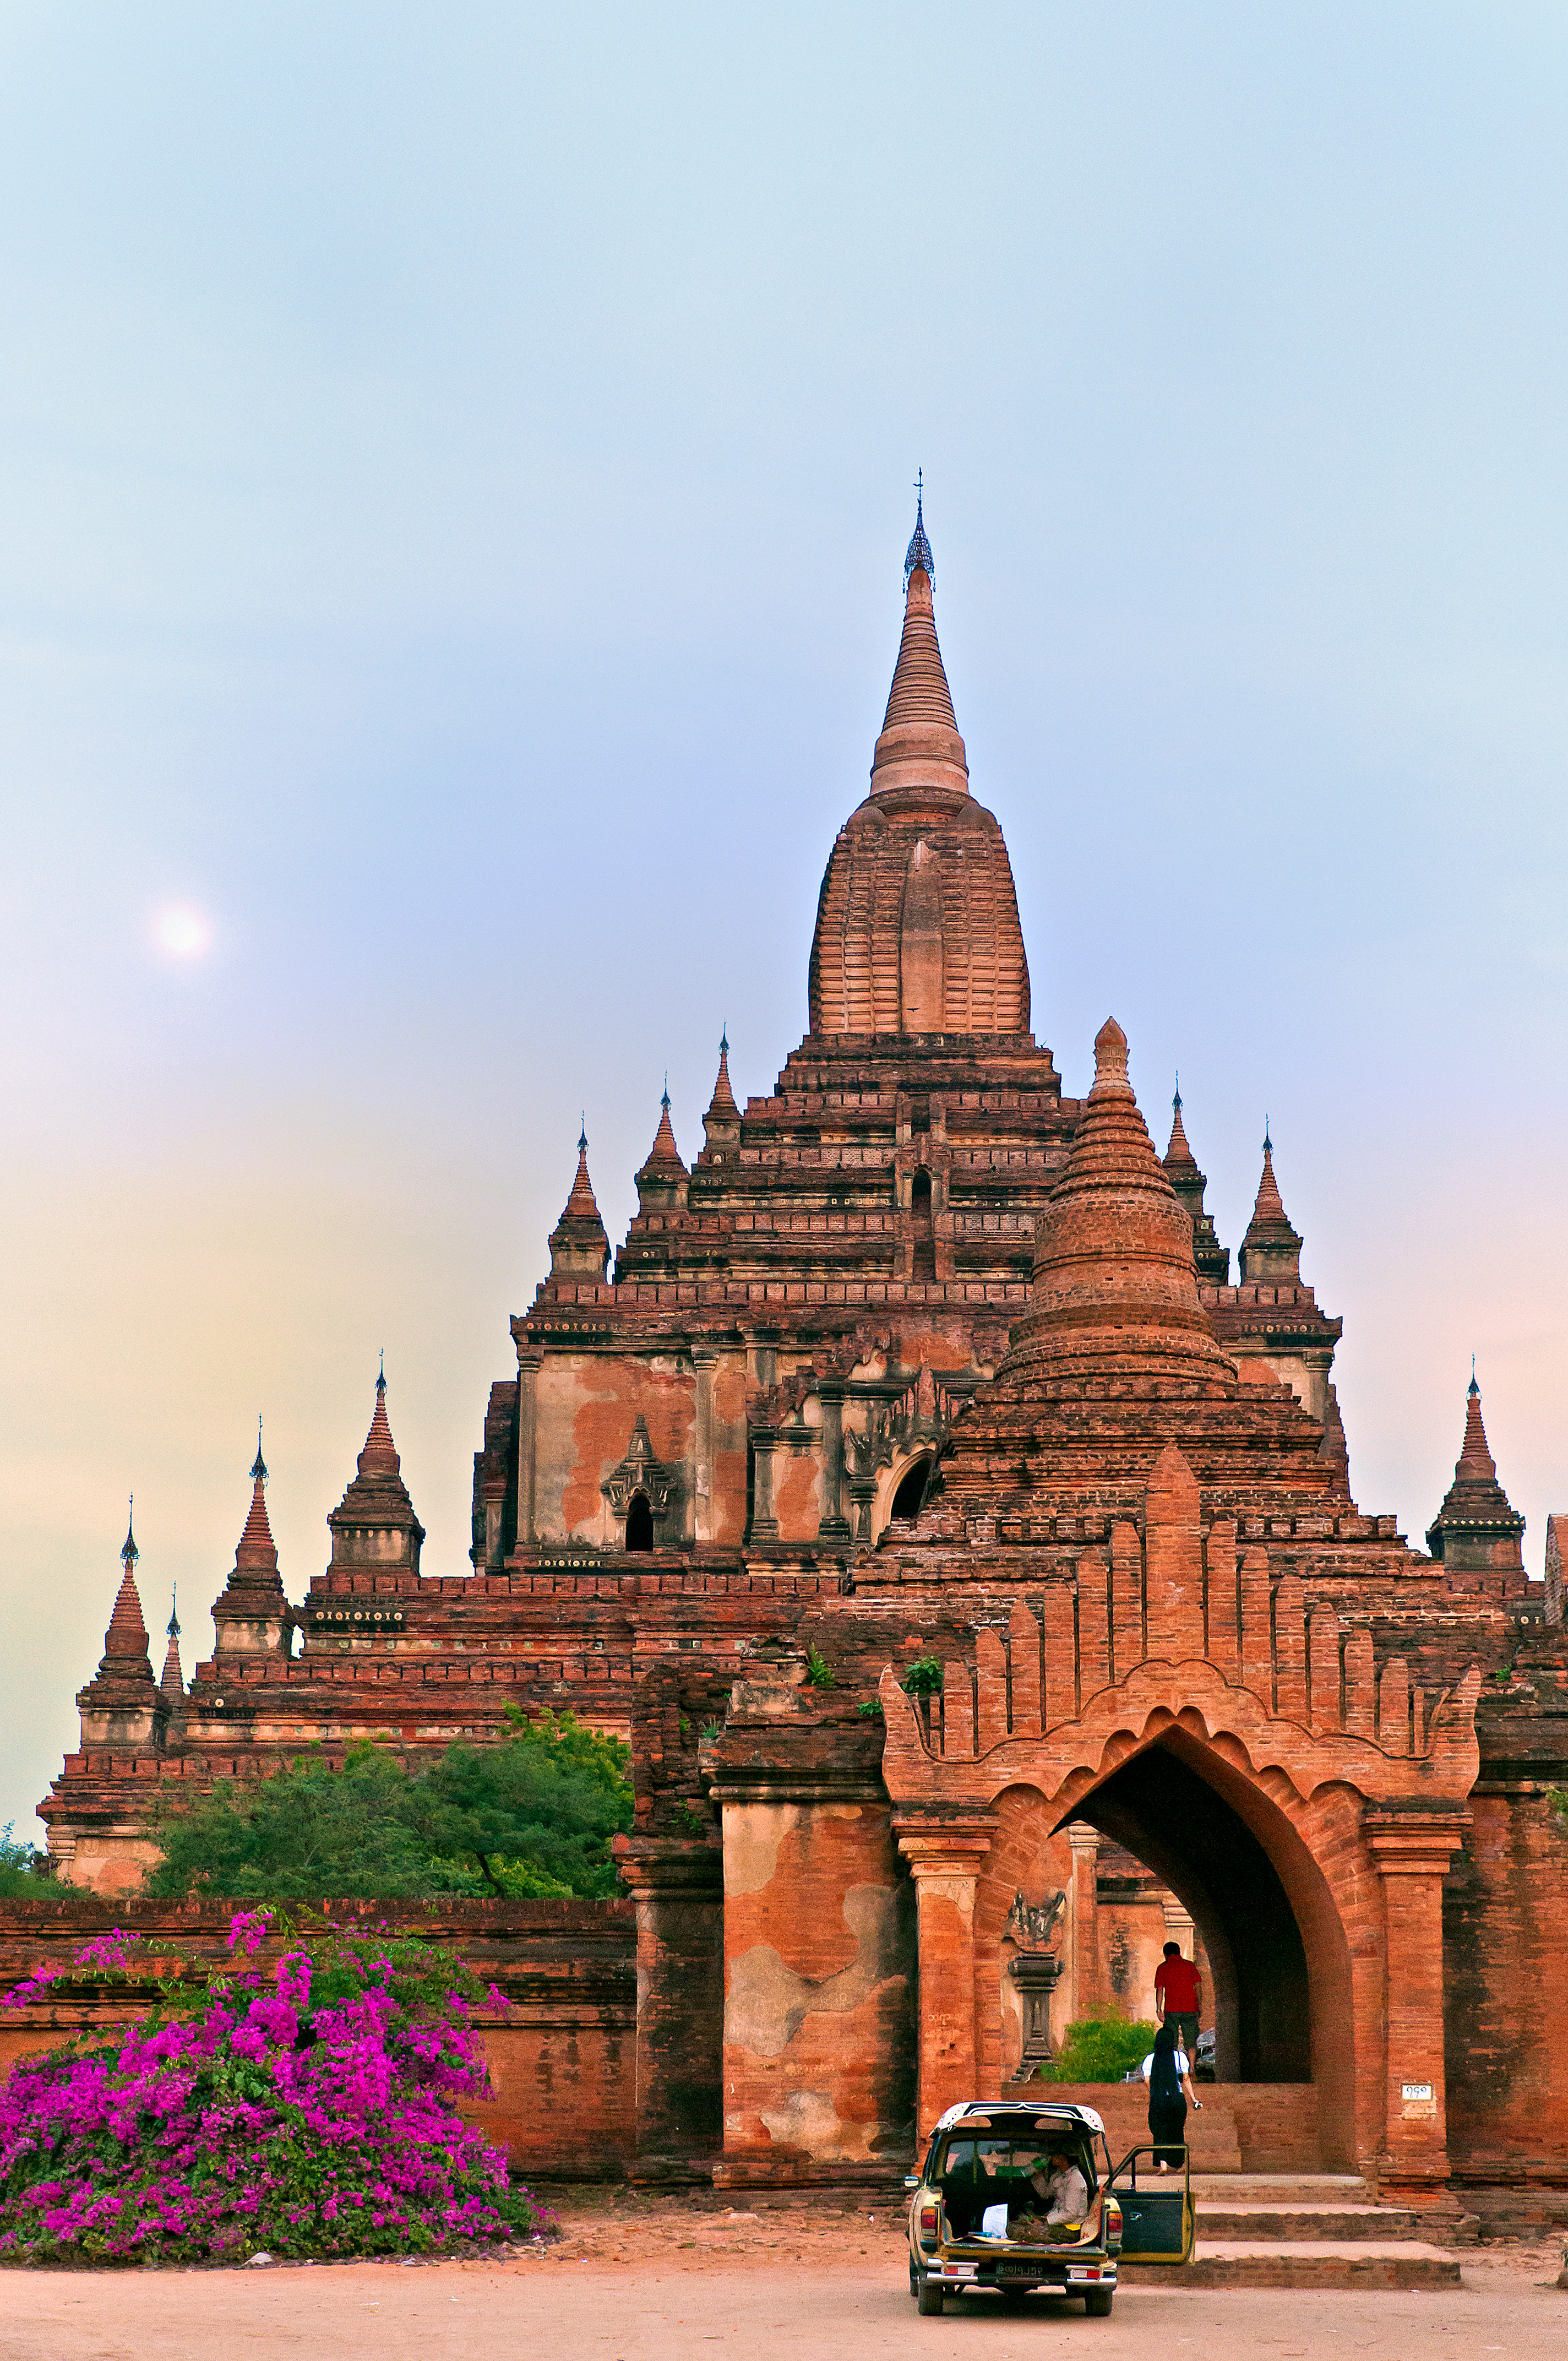
bagan, myanmar, ancient, city, sunrise, sunset, pagoda, huge, temple, big, landmark, historic site, place of worship, building, architecture, sky, hindu temple, tourism, wat, tourist attraction, car, vehicle, medieval architecture, spire, subcompact car, vacation, facade, palace, unesco world heritage site, ancient history, tower